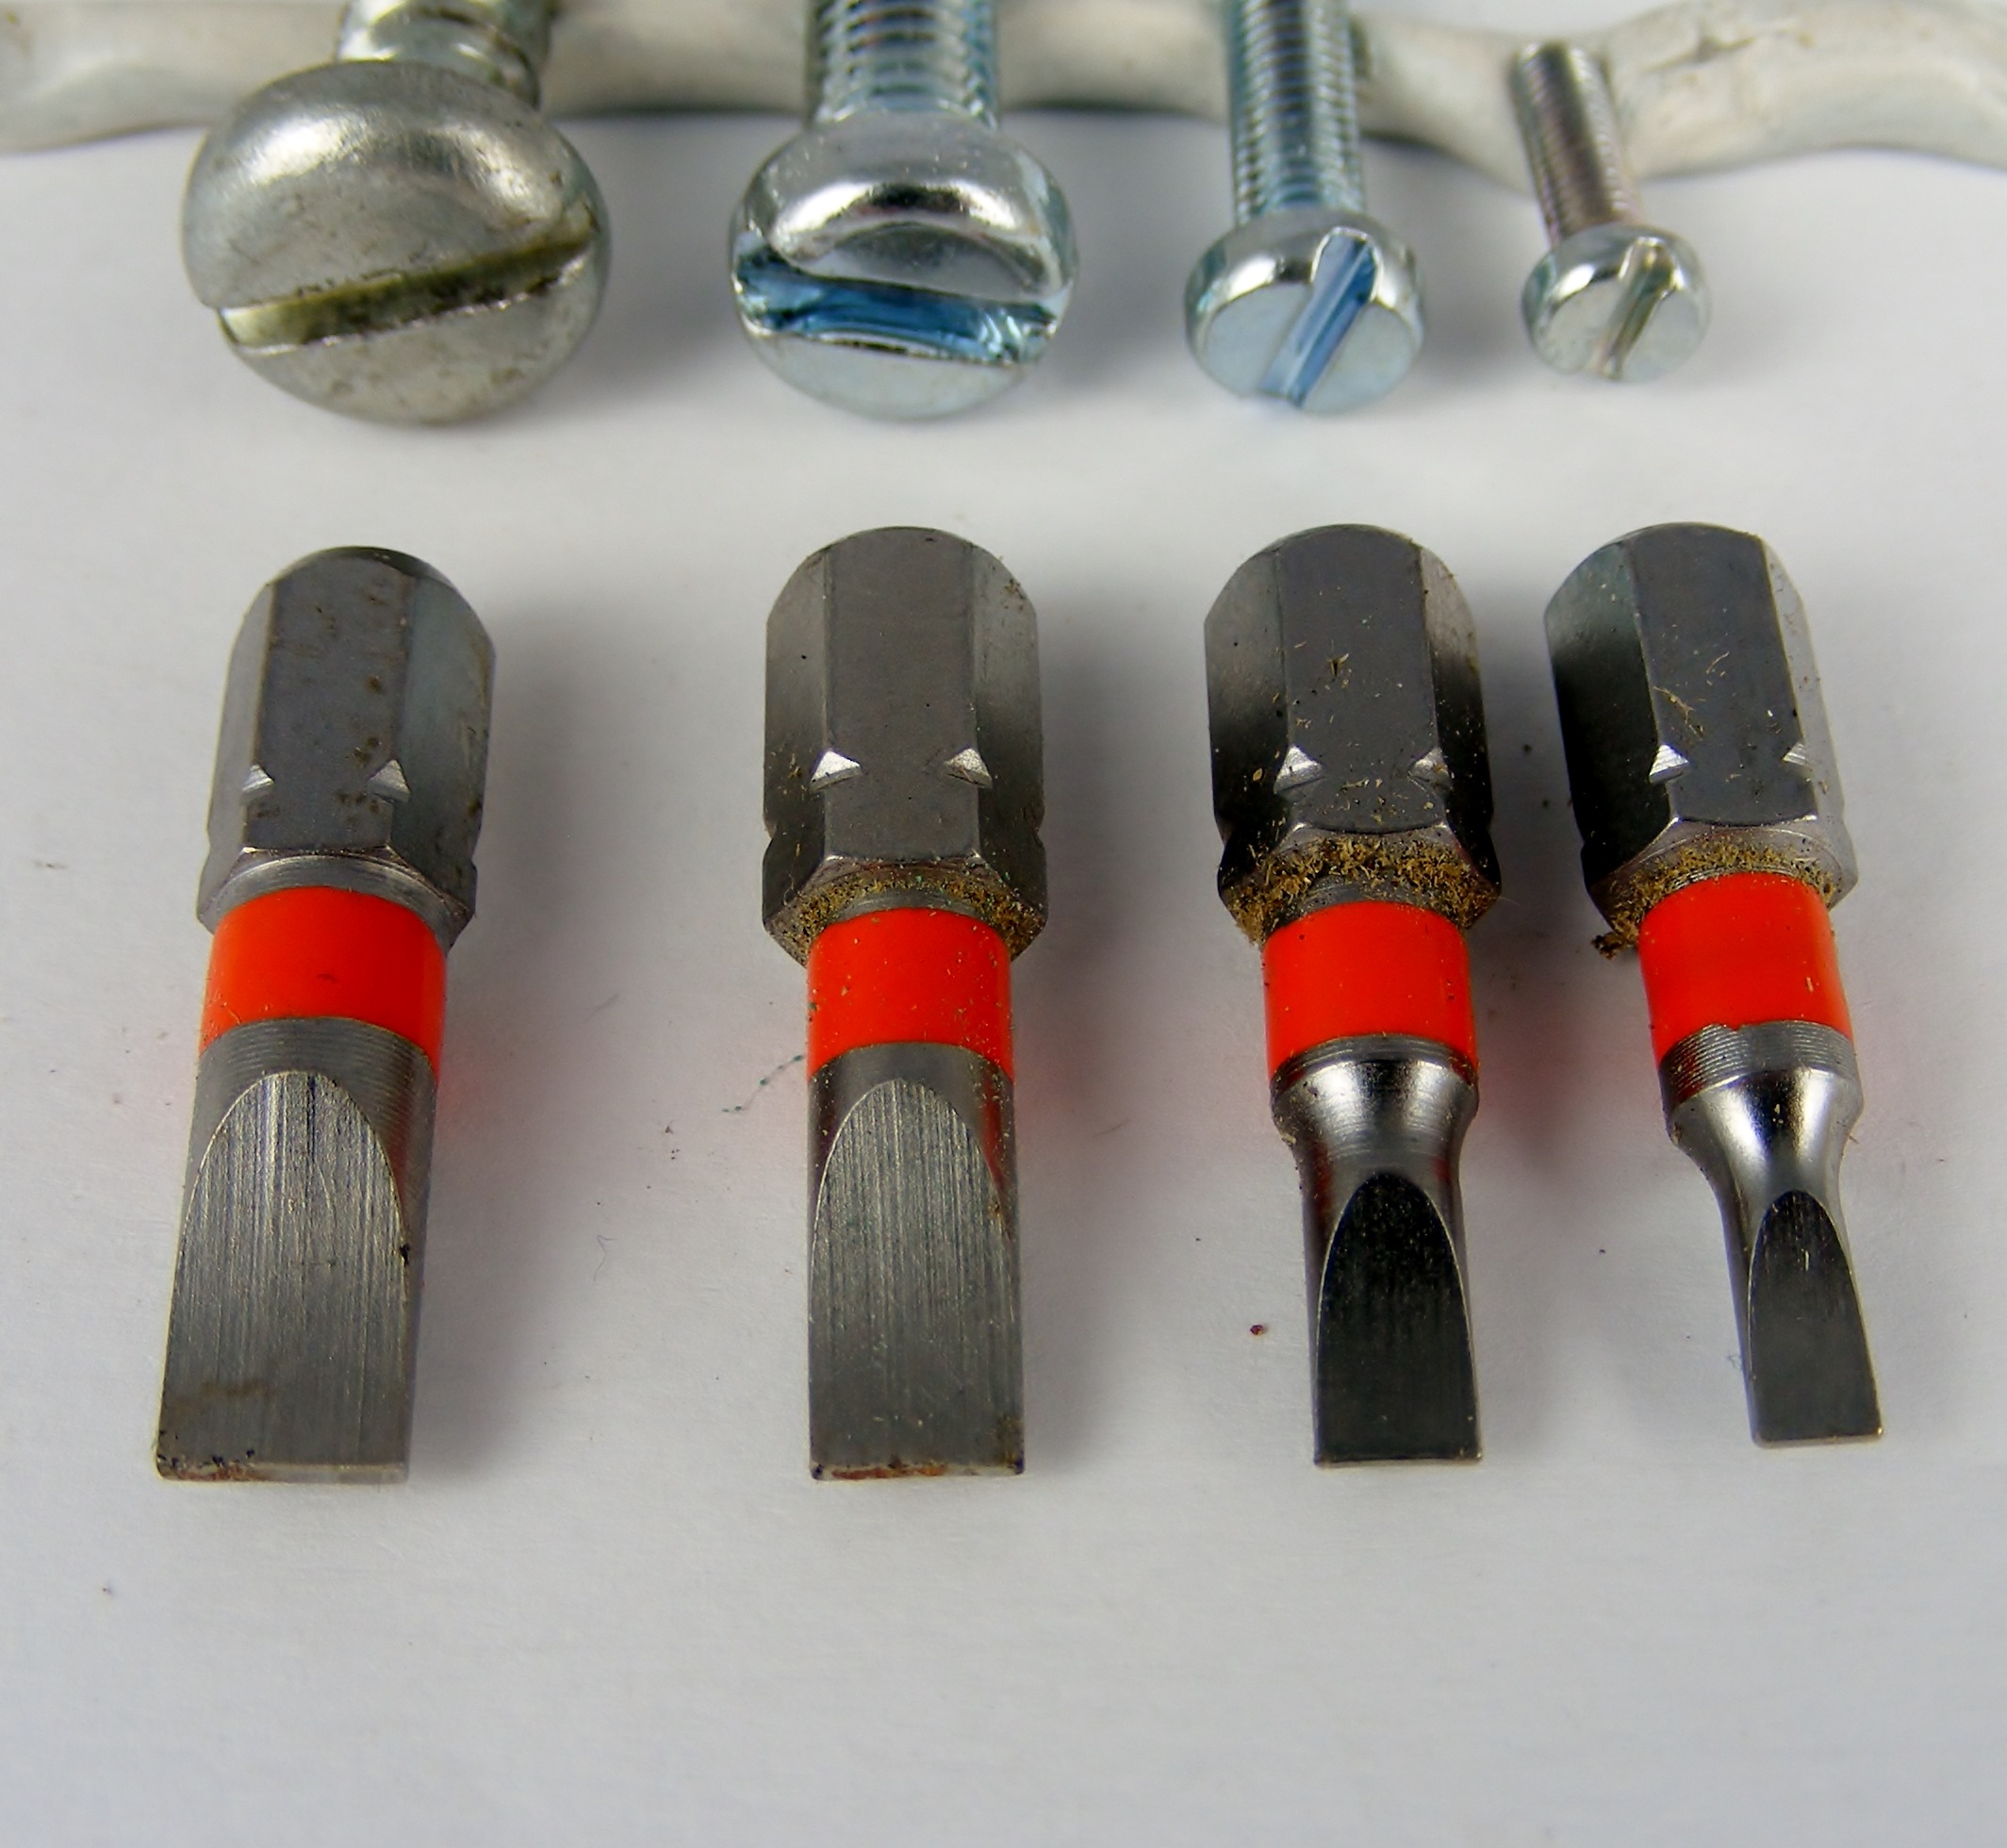
screwdriver, bits, diy, tool, construction, carpentry, toolbox, screw